Ferrari

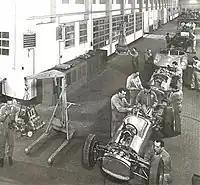
Ferrari's factory in the early 1960s: everything in its production line was handmade by machinists, who followed technical drawings with extreme precision. Much of this work is now done by industrial robots.

In 1945, Ferrari adopted its current name. Work started promptly on a new V12 engine that would power the 125 S, which was the marque's first car, and many subsequent Ferraris. The company saw success in motorsport almost as soon as it began racing: the 125 S won many races in 1947, and several early victories, including the 1949 24 Hours of Le Mans and 1951 Carrera Panamericana, helped build Ferrari's reputation as a high-quality automaker. Ferrari won several more races in the coming years, and early in the 1950s its road cars were already a favourite of the international elite. Ferrari produced many families of interrelated cars, including the America, Monza, and 250 series, and the company's first series-produced car was the 250 GT Coupé, beginning in 1958.